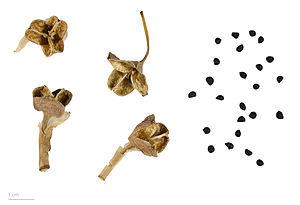
Le Narcisse jaune ou Narcisse trompette est une espèce de plantes monocotylédones à bulbe du genre des Narcisses et de la famille des Amaryllidacées. C’est le narcisse le plus commun d'Europe. Il a dans le langage courant de très nombreux noms vernaculaires en usage plus ou moins localement.